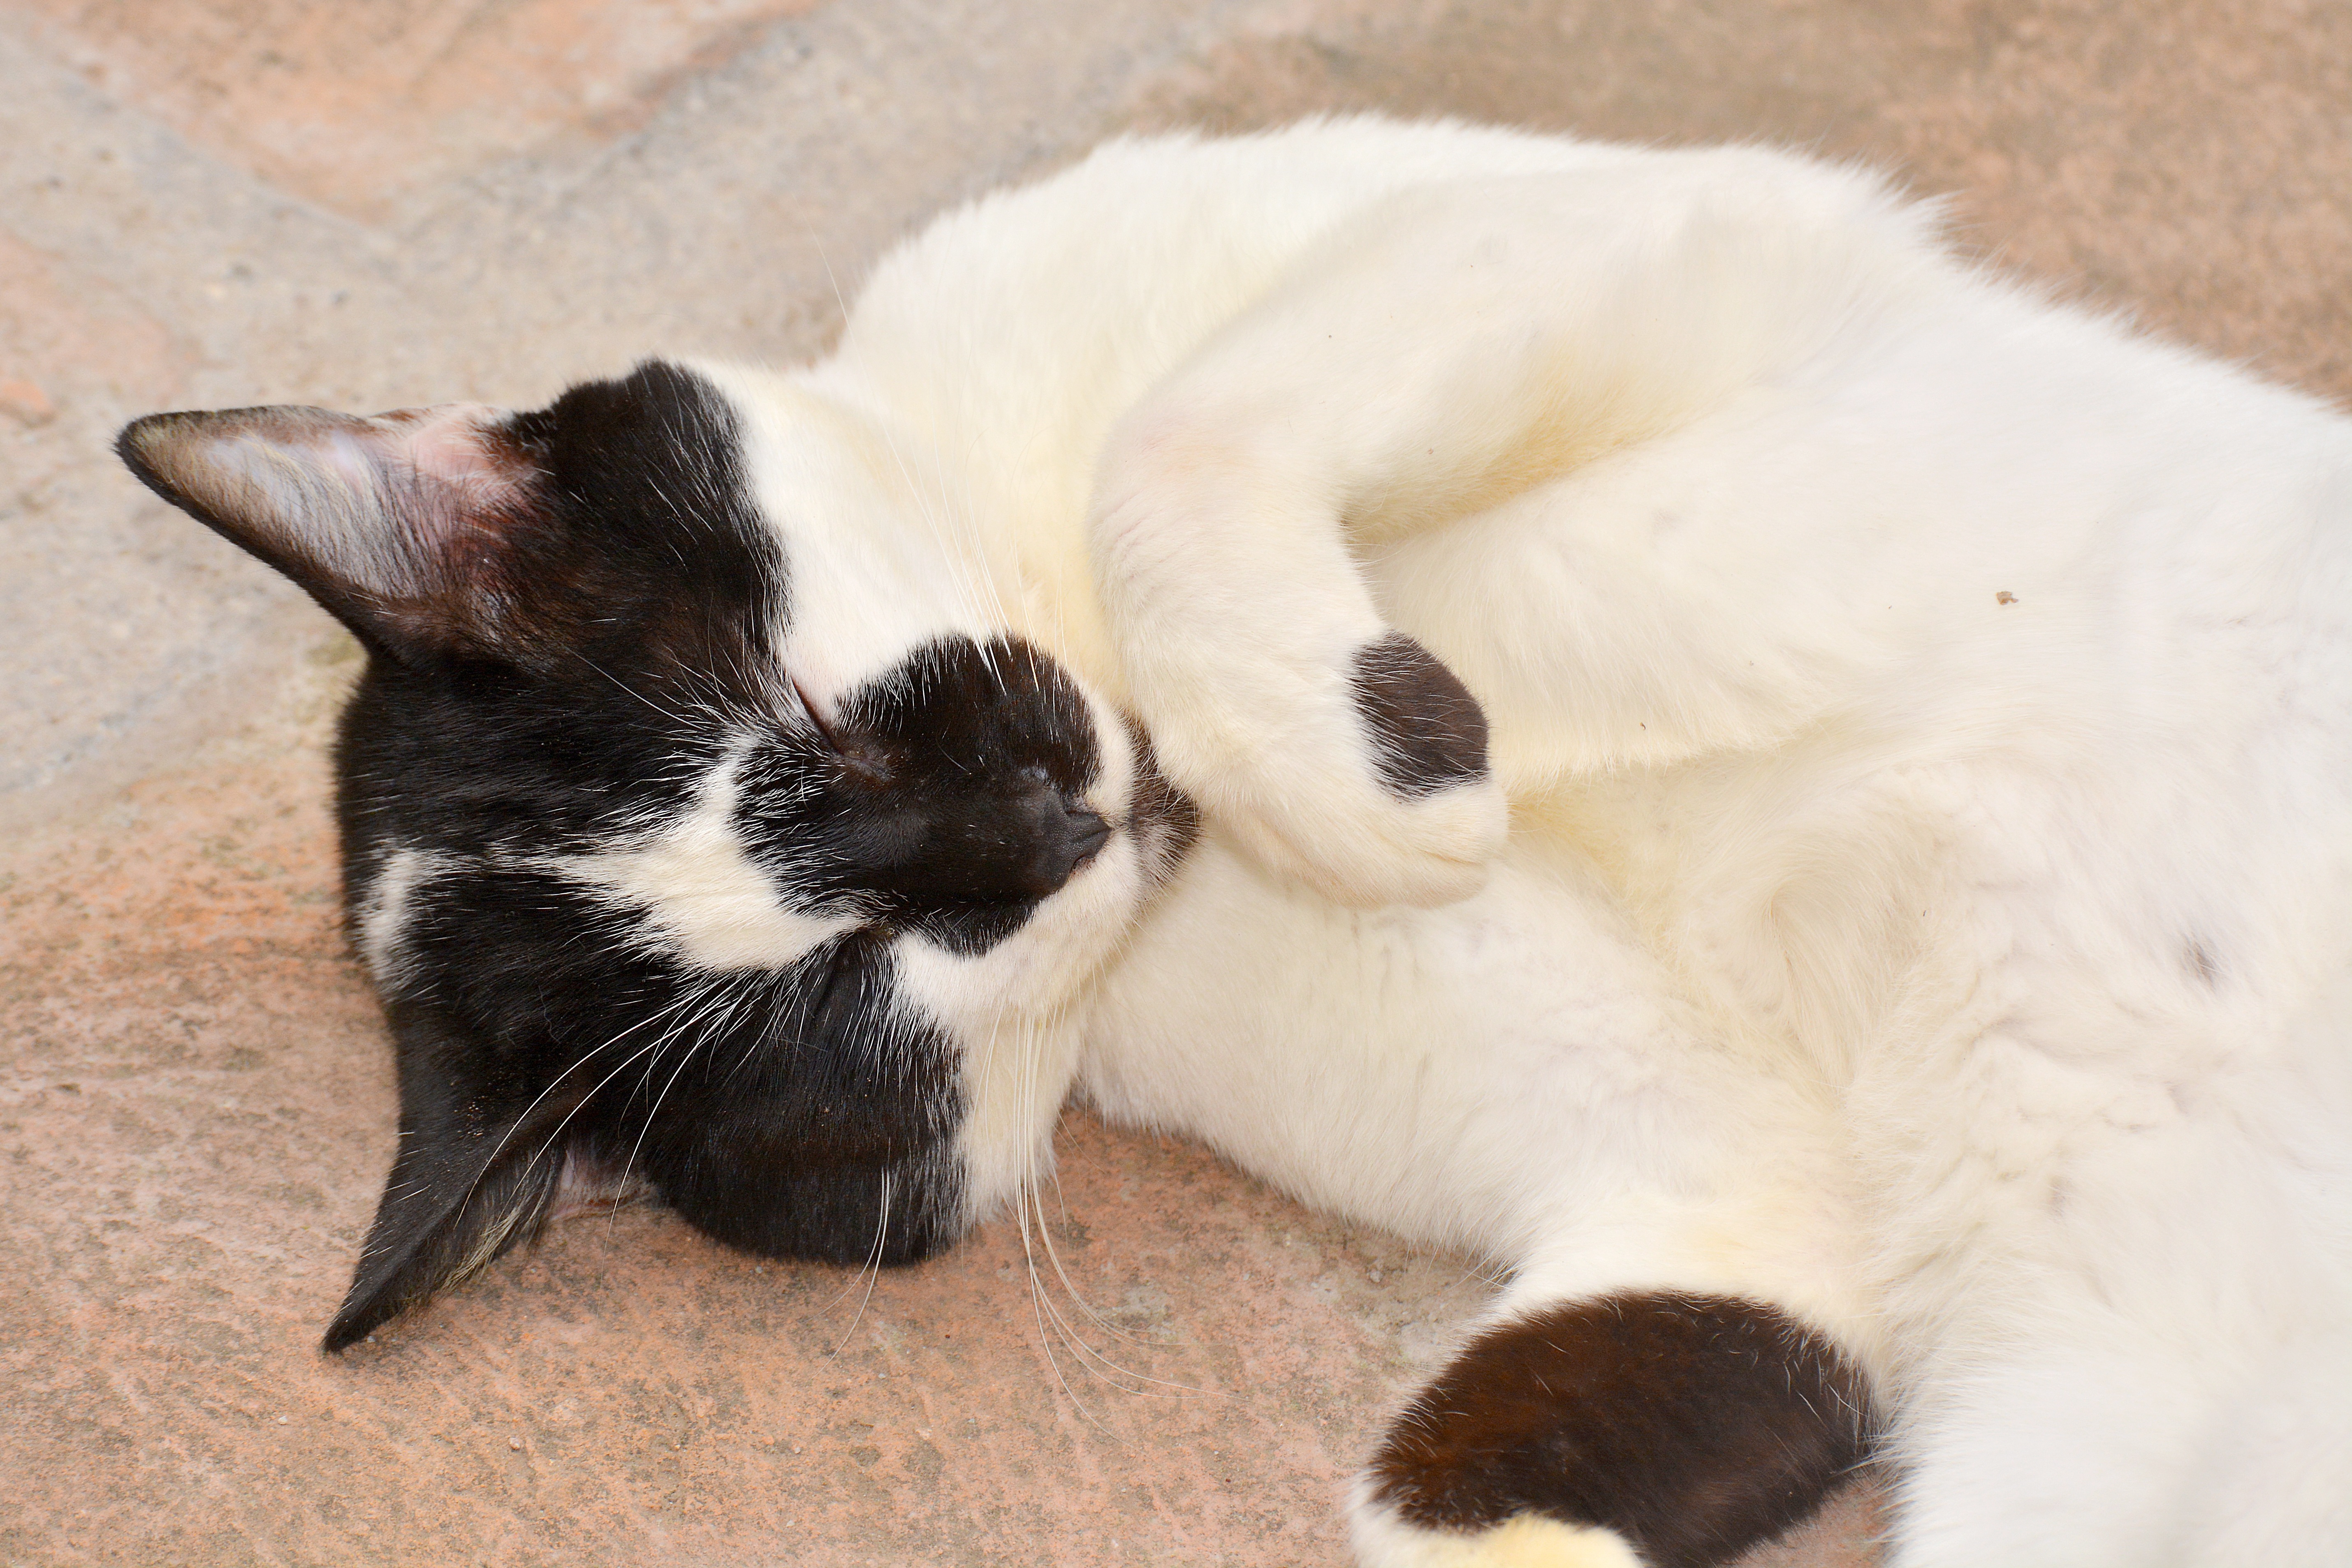
white, animal, pet, kitten, cat, feline, mammal, rest, playing, nose, whiskers, eye, animals, vertebrate, gata, siamese, relaxed cat, small to medium sized cats, cat like mammal, dog breed group, birman